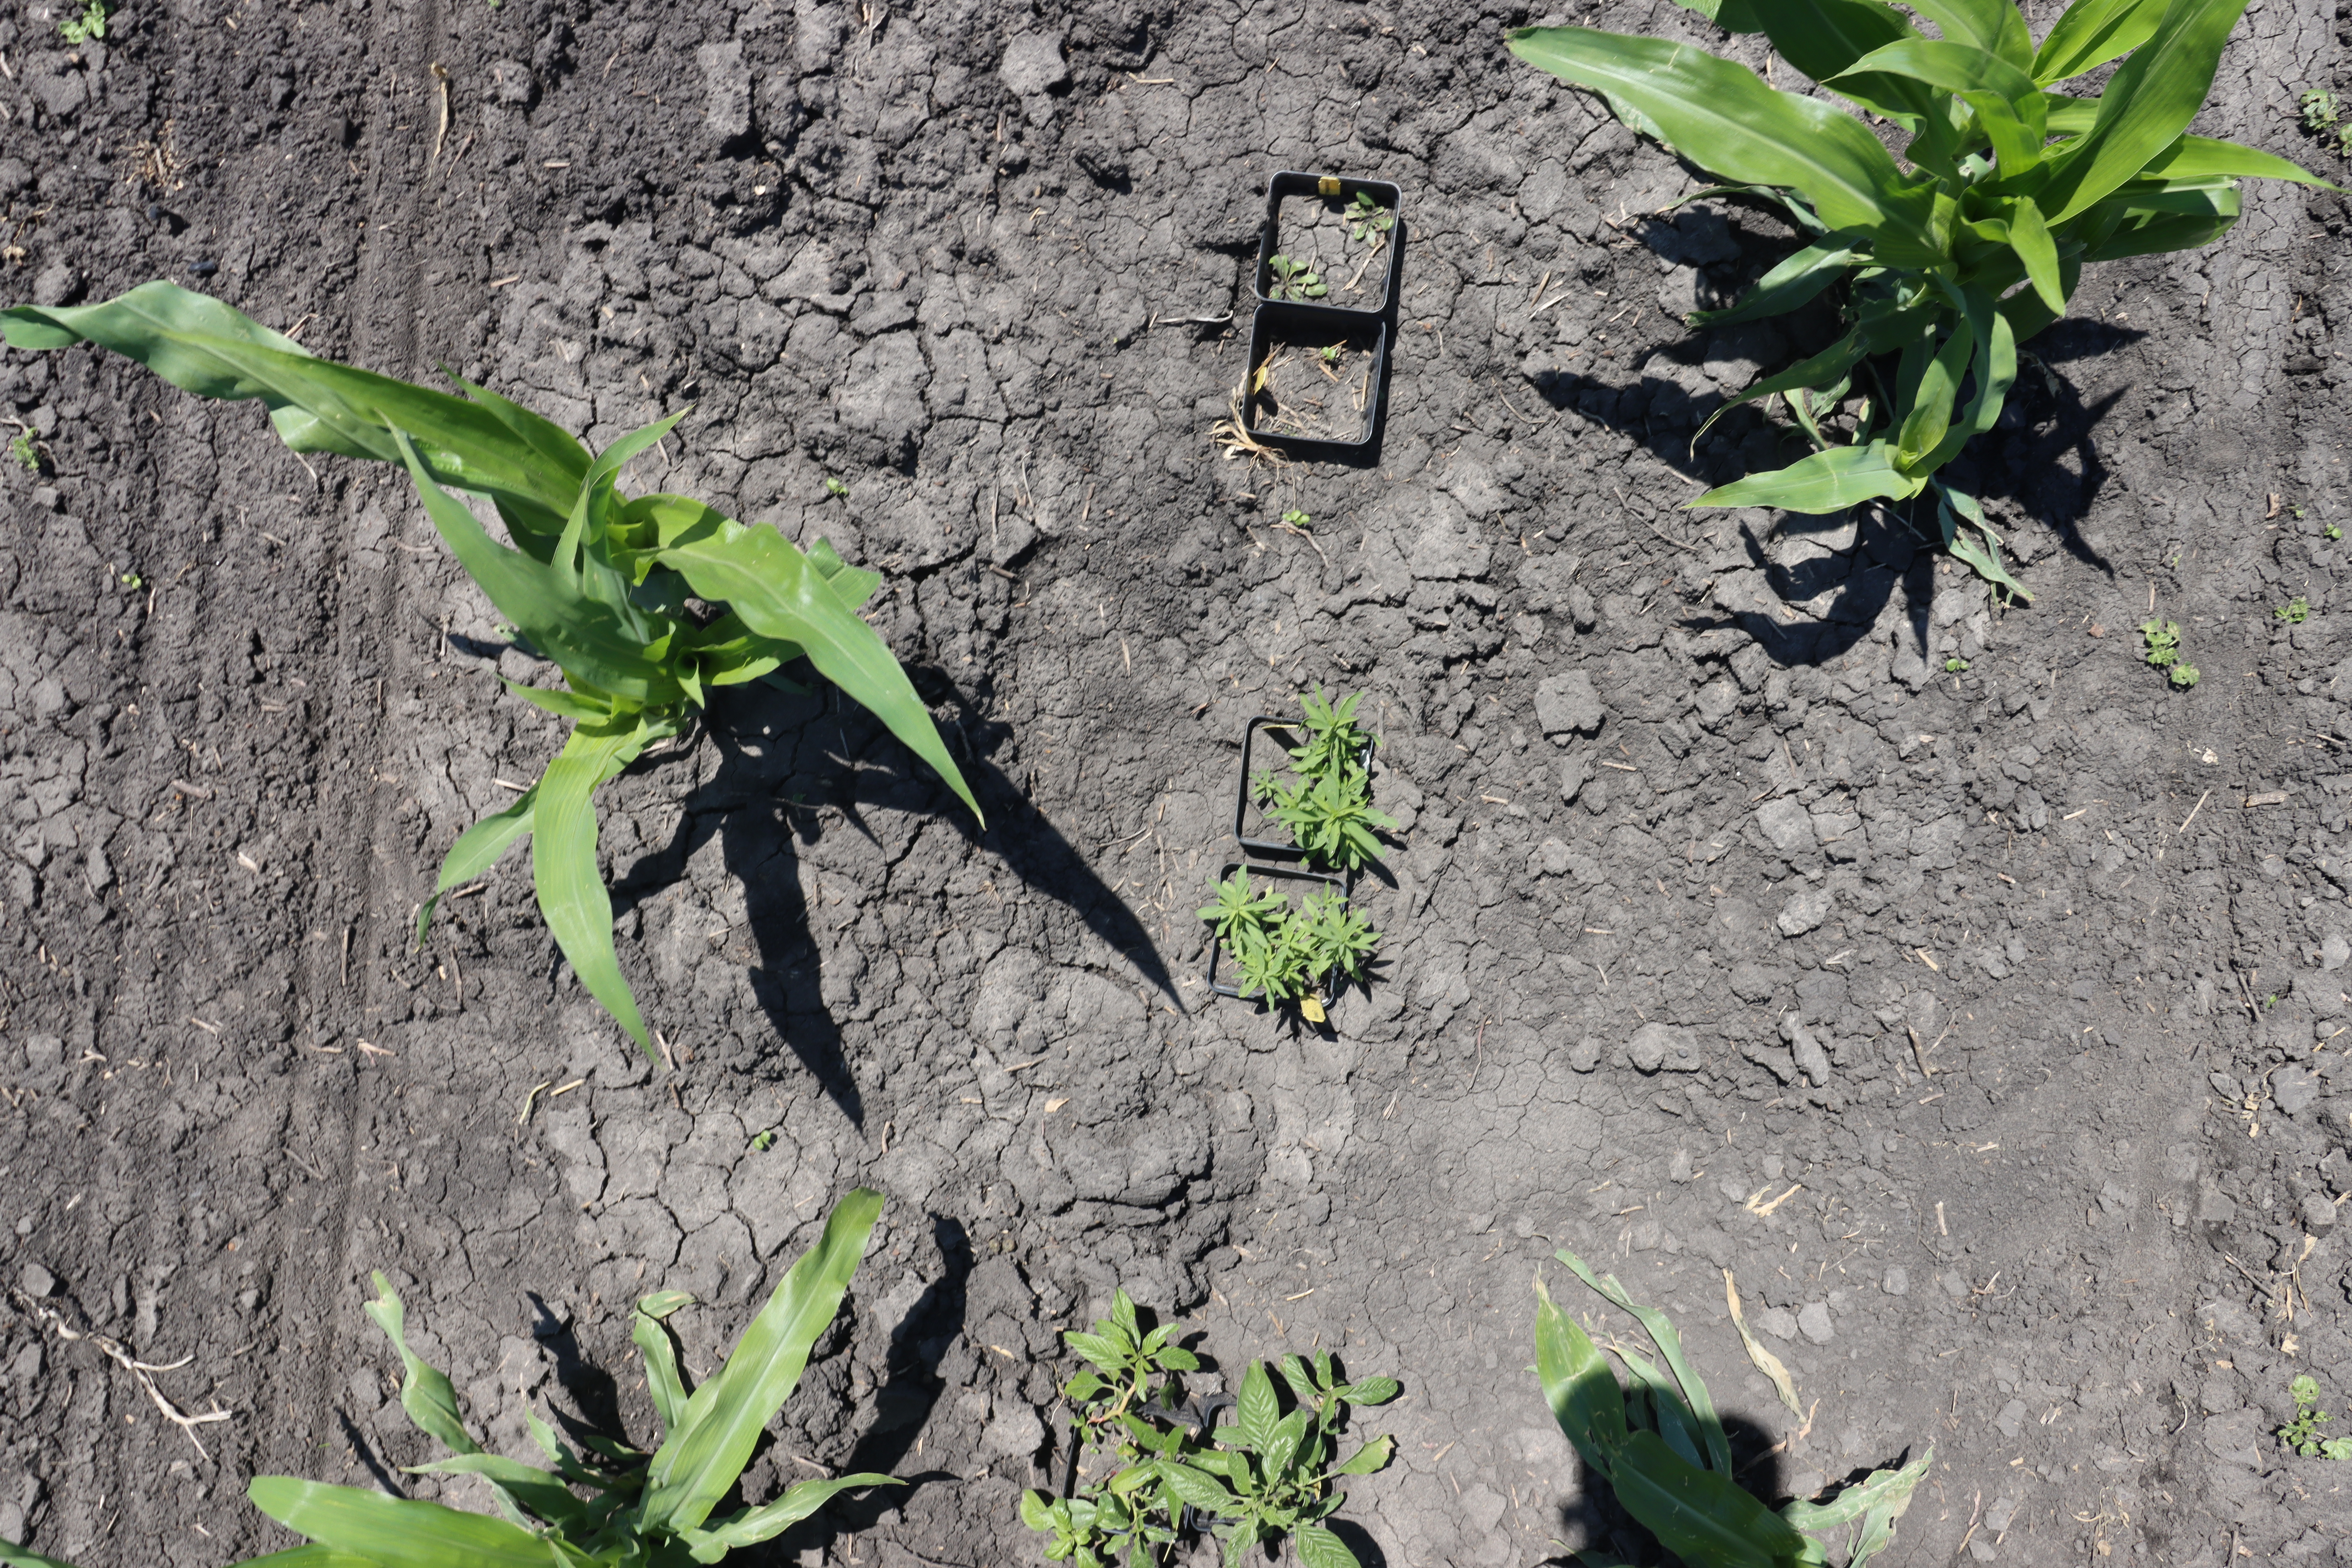
Crop: Corn
Objects: Corn, Corn, Corn, Kochia, Kochia, Waterhemp, Waterhemp, Corn